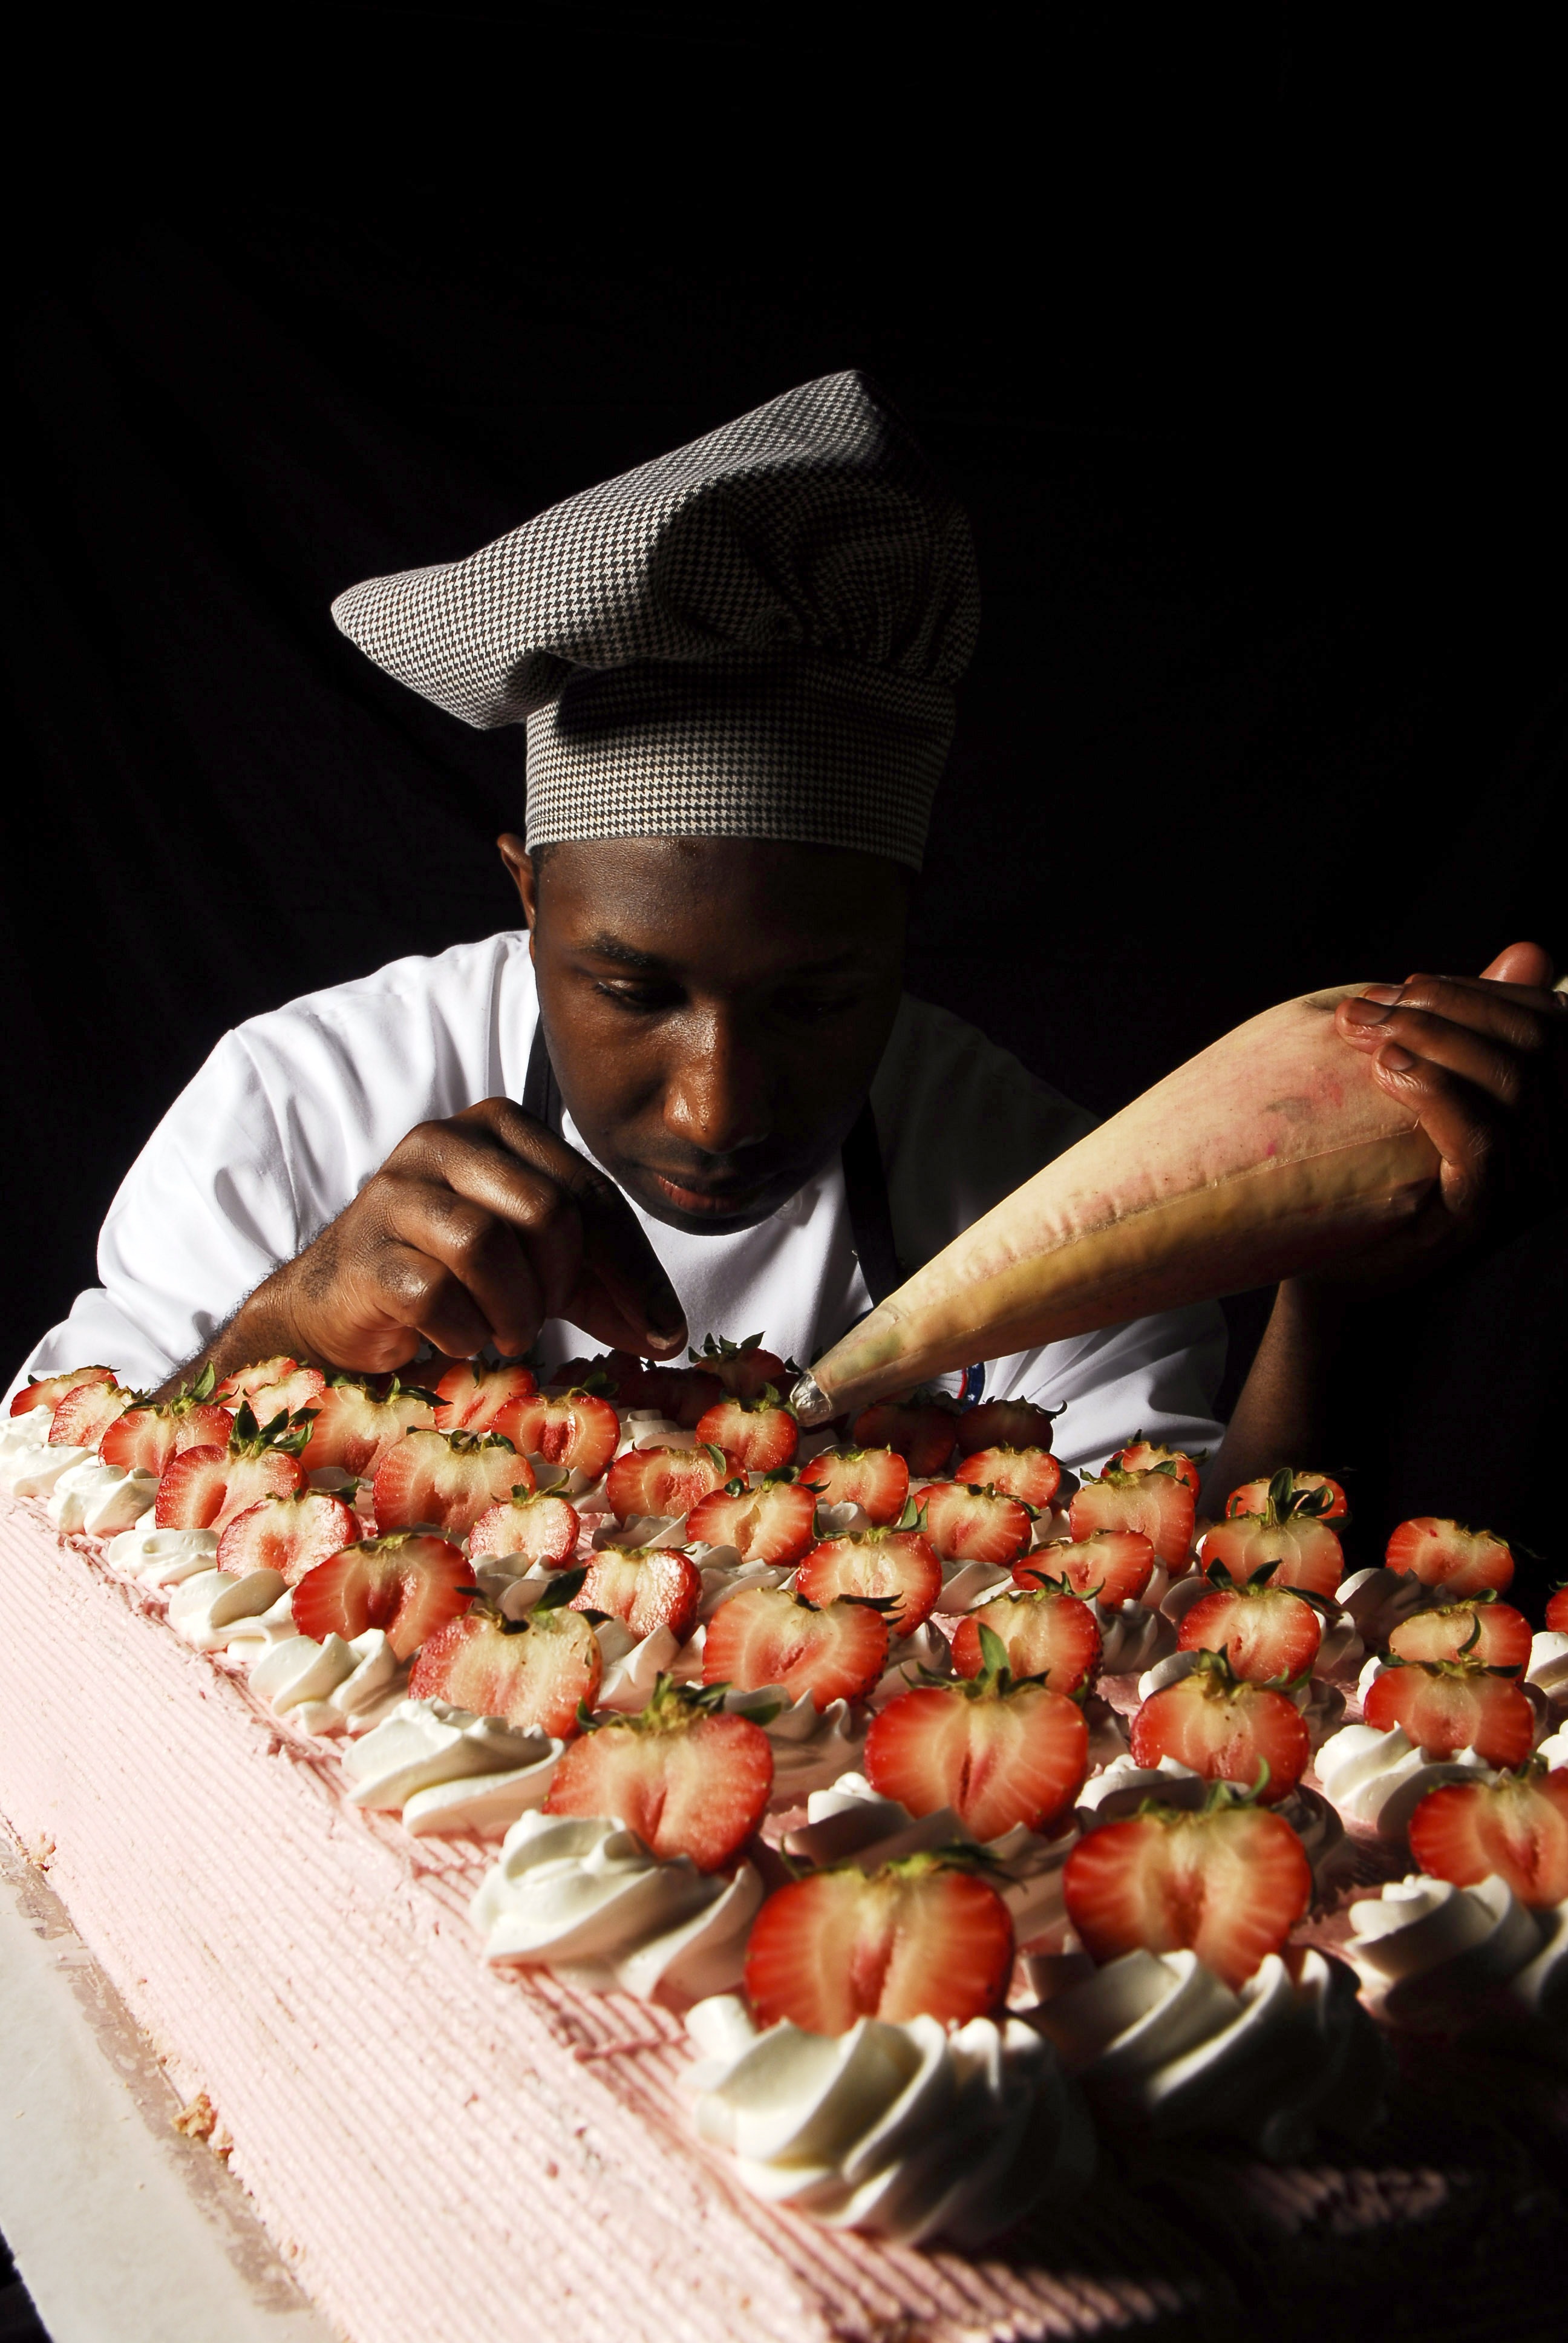
man, male, food, cooking, culinary, produce, bag, hat, cuisine, cake, pastry, bakery, chef, cook, icing, decorations, strawberries, sense